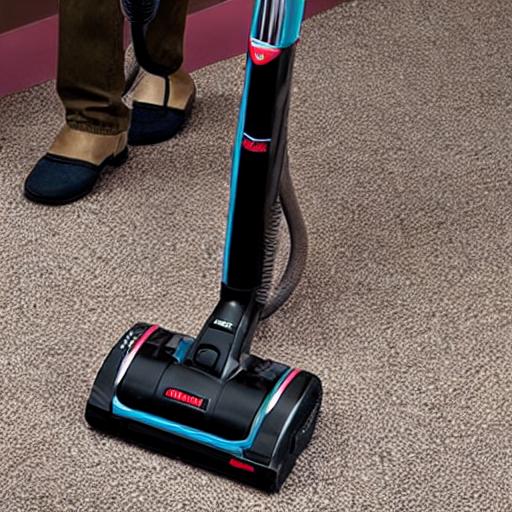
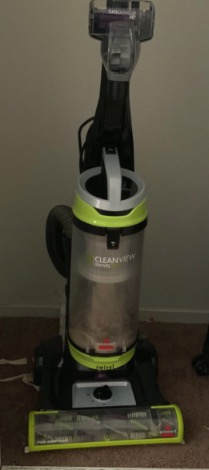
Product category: items_vacuum
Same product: no